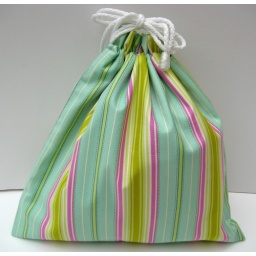
small wet bag in spring lounge stripe